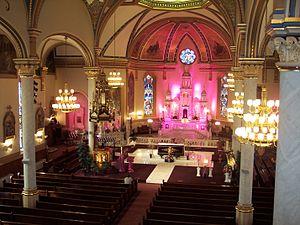
L'église Saint-Stanislas est une église catholique située aux États-Unis à Buffalo dans l'État de New York. Elle appartient au diocèse de Buffalo et elle est dédiée à saint Stanislas, évêque et martyr.